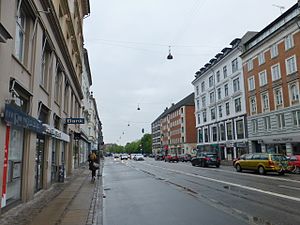
Østerbrogade (København)
Østerbrogade set fra Trianglen mod Lille Trianglen.
Østerbrogade i København blev anlagt som indfaldsvej fra Østerport, som blev opført nær den nuværende station ved fæstningens omlægning i 1647.